Umbrella Movement

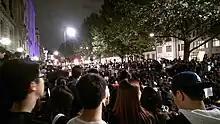
4,000–5,000 people gathered outside Chinese Embassy in London to support the protests in Hong Kong on 1 October 2014.

Rallies in support of the protests occurred in over 64 cities worldwide by October 2014, principally in front of Hong Kong trade missions or Chinese consulates. A demonstration in front of the Chinese embassy in London attracted 3000 participants. Petitions in Australia and to the White House urging support for the protests have collected more than 500 and 183,000 signatures respectively. In Taiwan's capital city Taipei, locals organised a solidarity protest, where participants were reported to have scuffled with Taiwanese police after crowding a Hong Kong trade office. On 1 October, a gathering in Taipei's Liberty Square drew over 10,000 people in support of the protests. At the East Asian Cup qualifying match against Hong Kong on 16 November, Taiwanese football fans waved yellow umbrellas in a show of support. While the Chinese national anthem played, spectators sang "Boundless Oceans, Vast Skies", a Cantonese song written and recorded by "Beyond". In Singapore, hundreds of people participated in a candlelight vigil at Hong Lim Park on 1 October to show support to the Occupy Central protesters. In Australia, during the 2014 G20 Brisbane summit, Hong Kong student Alvin Cheng and Nardo Wai started a 4-hour rally in support for the Umbrella Revolution on the lawn near the South Bank Parkland Suncorp Piazza outside the G20 summit venue. Numerous oversea students from Hong Kong, Taiwan and Mainland China participated in the rally. Nardo participated in a hunger strike, and unfurled a banner with "Support HK Umbrella Revolution" outside the hotel in which Communist Party general secretary Xi Jinping was scheduled to stay, but were banned from the G20 security zones, doubted by media Australia losing its democracy.